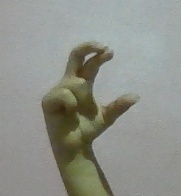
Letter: thal